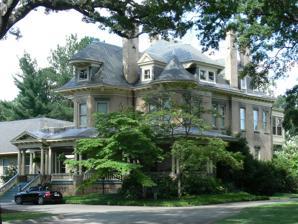
Building: Holly Lawn
Country: United States of America
Year built: 1901
Historic house in Virginia, United States United States historic place Holly Lawn U.S. National Register of Historic Places Virginia Landmarks Register Holly Lawn, July 2011 Show map of Virginia Show map of the United States Location 4015 Hermitage Rd., Richmond, Virginia Coordinates 37°35′21″N 77°27′49″W / 37.58917°N 77.46361°W / 37.58917; -77.46361 Area 2.5 acres (1.0 ha) Built 1901 ; 124 years ago ( 1901 ) Architectural style Queen Anne NRHP reference No. 82004587 VLR No. 127-0055 Significant dates Added to NRHP August 26, 1982 Designated VLR May 18, 1982 Holly Lawn , also known as the Richmond Council of Garden Clubs House, is a historic home located in Richmond, Virginia . It was built in 1901, and is a large 2 + 1 ⁄ 2 -story, Queen Anne style buff-colored brick dwelling with an irregular plan and massing. It features a one-story, wrap-around porch; a two-story entrance tower topped by a pyramidal roof; and a hipped roof broken by gable-, hipped-, and conical roofed dormers with square casement windows. Holly Lawn was built for Andrew Bierne Blair, a prominent Richmond insurance agent. It was listed on the National Register of Historic Places in 1982. References